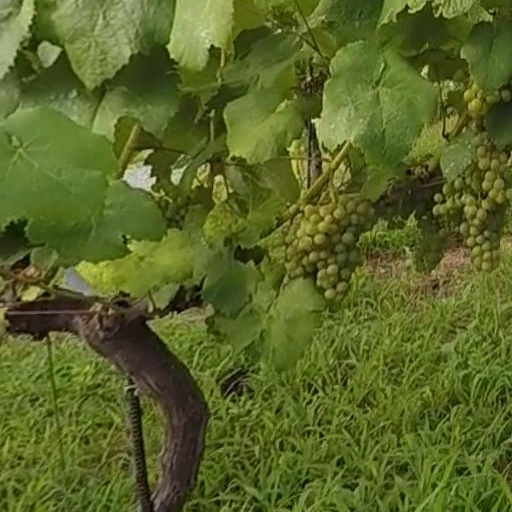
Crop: grape